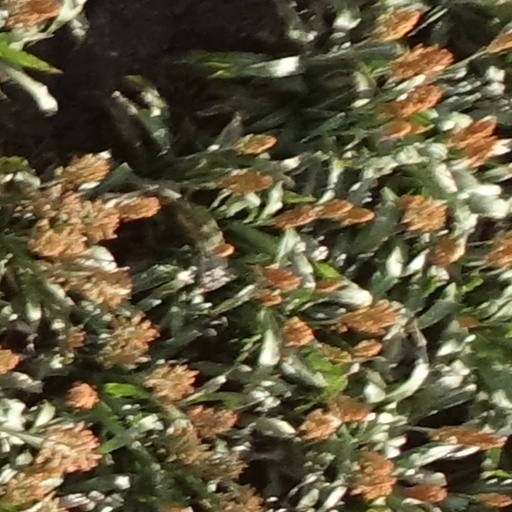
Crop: sorghum